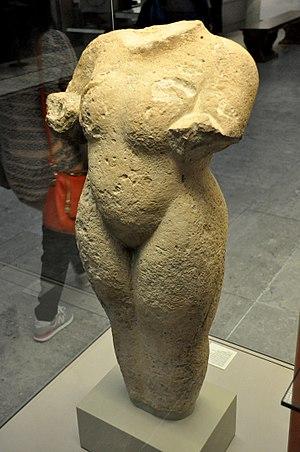
1077-1074 av. J.-C. : règne de Asharid-apal-Ekur, roi d’Assyrie.